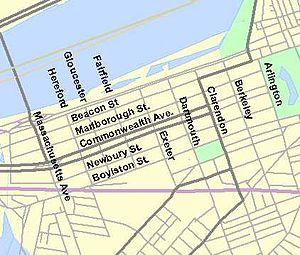
Back Bay est un quartier de Boston, dans le Massachusetts aux États-Unis, renommé pour ses rangées de maisons de pierre brune victoriennes. Il est considéré comme l'un des exemples les mieux conservés de l'aménagement urbain du XIXᵉ siècle aux États-Unis, ainsi que de nombreux bâtiments individuels ayant un intérêt architectural et culturel important comme la Bibliothèque publique de Boston. C'est aussi une destination commerciale de Boston et s'y trouve aussi certains des plus hauts immeubles de bureaux de Boston, tel le Hynes Convention Center, et de nombreux grands hôtels.